MOS Burger

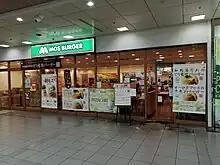
A MOS Burger restaurant in Ichinomiya, Japan, 2023

The company name, styled in all caps: MOS Burger, is a backronym for "Mountain, Ocean, Sun". Despite the backronym being coined by its founder Satoshi Sakurada, no one was able to explain whether mountains, oceans or suns have to do with burgers. The company was originally was a spinoff of Atsushi Sakurada's previous company, Merchandising Organizing System. Later, the company began to use playful English phrases in point-of-purchase marketing materials to explain the name, including "MOSt delicious burger", before it finally settled on the current backronym.